Okanogan–Wenatchee National Forest

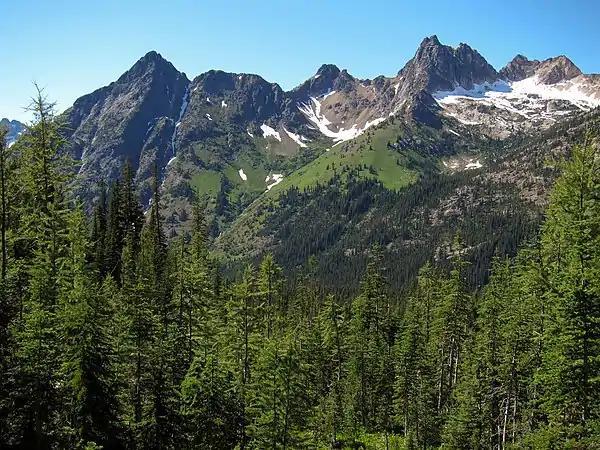
The North Cascades from the northern Okanogan Valley showing Whistler Mountain and Cutthroat Peak

The Okanogan–Wenatchee National Forest is a U.S. National Forest located in Okanogan County in north-central Washington, United States.